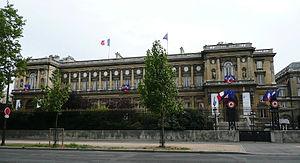
""Quai d'Orsay"", Paris